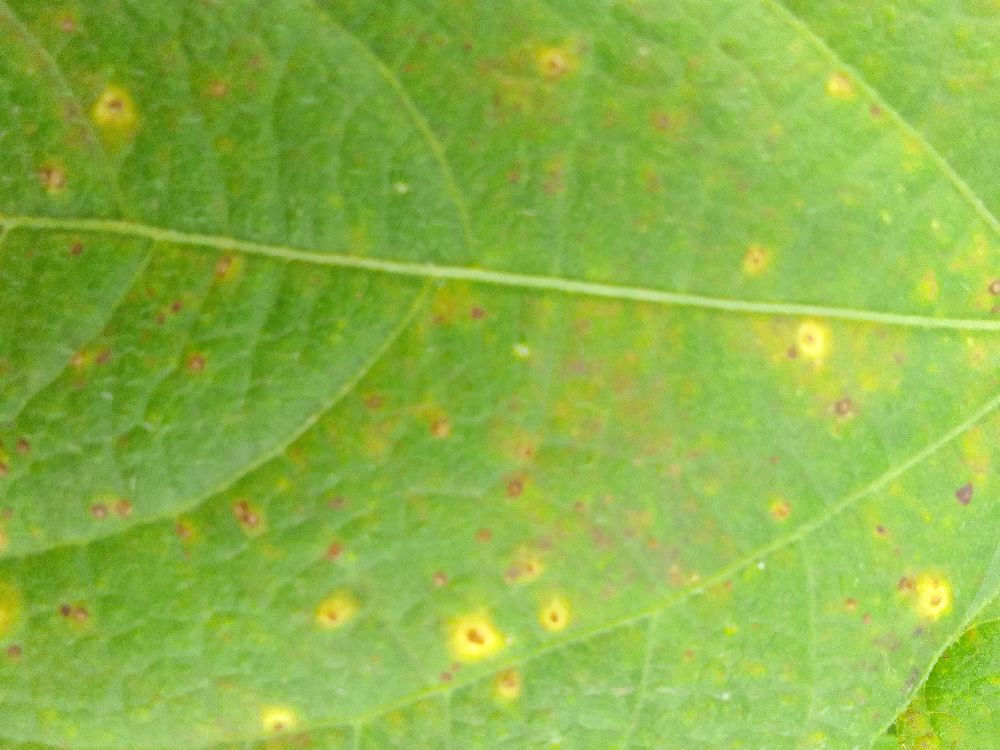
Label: rust